Copenhagen

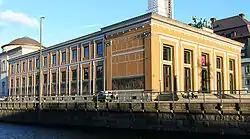
Gottlieb Bindesbøll's Thorvaldsen Museum

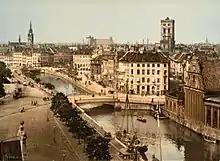
Slotsholmen canal, as seen from the Børsen building. In the background from left to right: Church of the Holy Ghost, Trinitatis Complex, St. Nicholas Church, and Holmen Church.

In 1807, as a result of continued British fears that Denmark would ally with France, another British fleet led by Admiral James Gambier was dispatched to Copenhagen with orders to seize or destroy the Dano-Norwegian navy. The British published a proclamation demanding the surrender of the Dano-Norwegian fleet, and the Danish responded with "what amounted to a declaration of war". Gambier's forces responded by carrying out a naval bombardment of Copenhagen from 2 to 5 September. The bombardment, which saw the deployment of Congreve rockets, killed 195 civilians and wounded 768, along with burning approximately 1,000 structures, including the Church of Our Lady. Copenhagen's defenders were unable to respond to the bombardment effectively due to relying on an old defence-line whose limited range could not reach the British ships and their longer-range artillery. A British landing force of 30,000 men entered and occupied Copenhagen; during the battle, the British suffered almost 200 casualties, while the Danish suffered 3,000. Virtually the entire Dano-Norwegian fleet was surrendered to the British, who either burnt them or brought them back to Britain. Denmark declared war on Britain, leading to the outbreak of the Gunboat War, which lasted until the 1814 Treaty of Kiel.